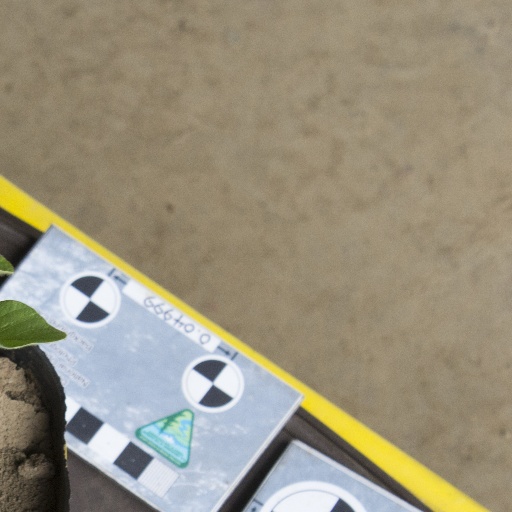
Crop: soybean